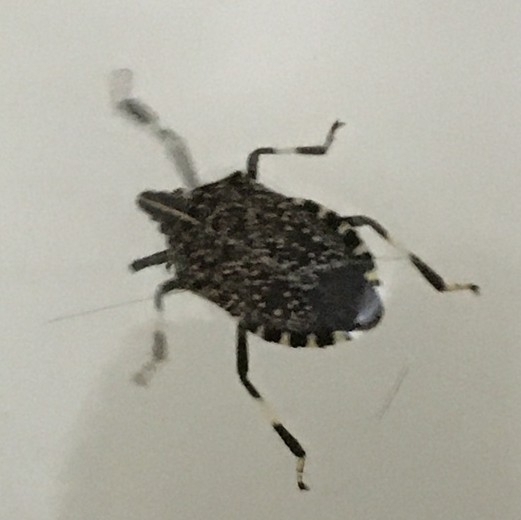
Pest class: stink_bug